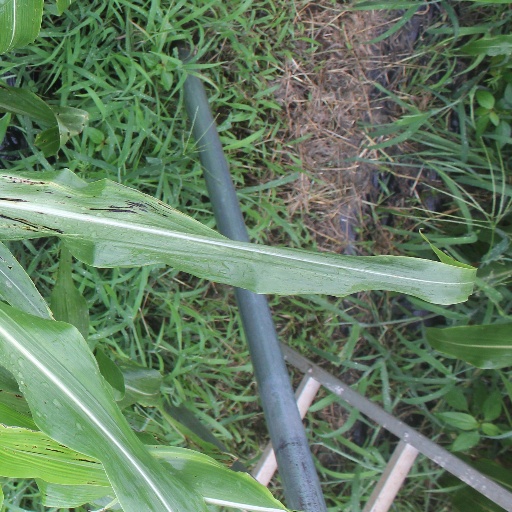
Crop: sorghum